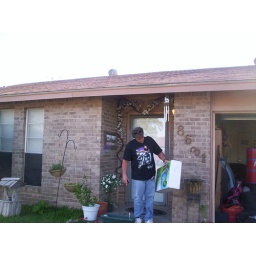
kurt by the back door looking at box he recieved.